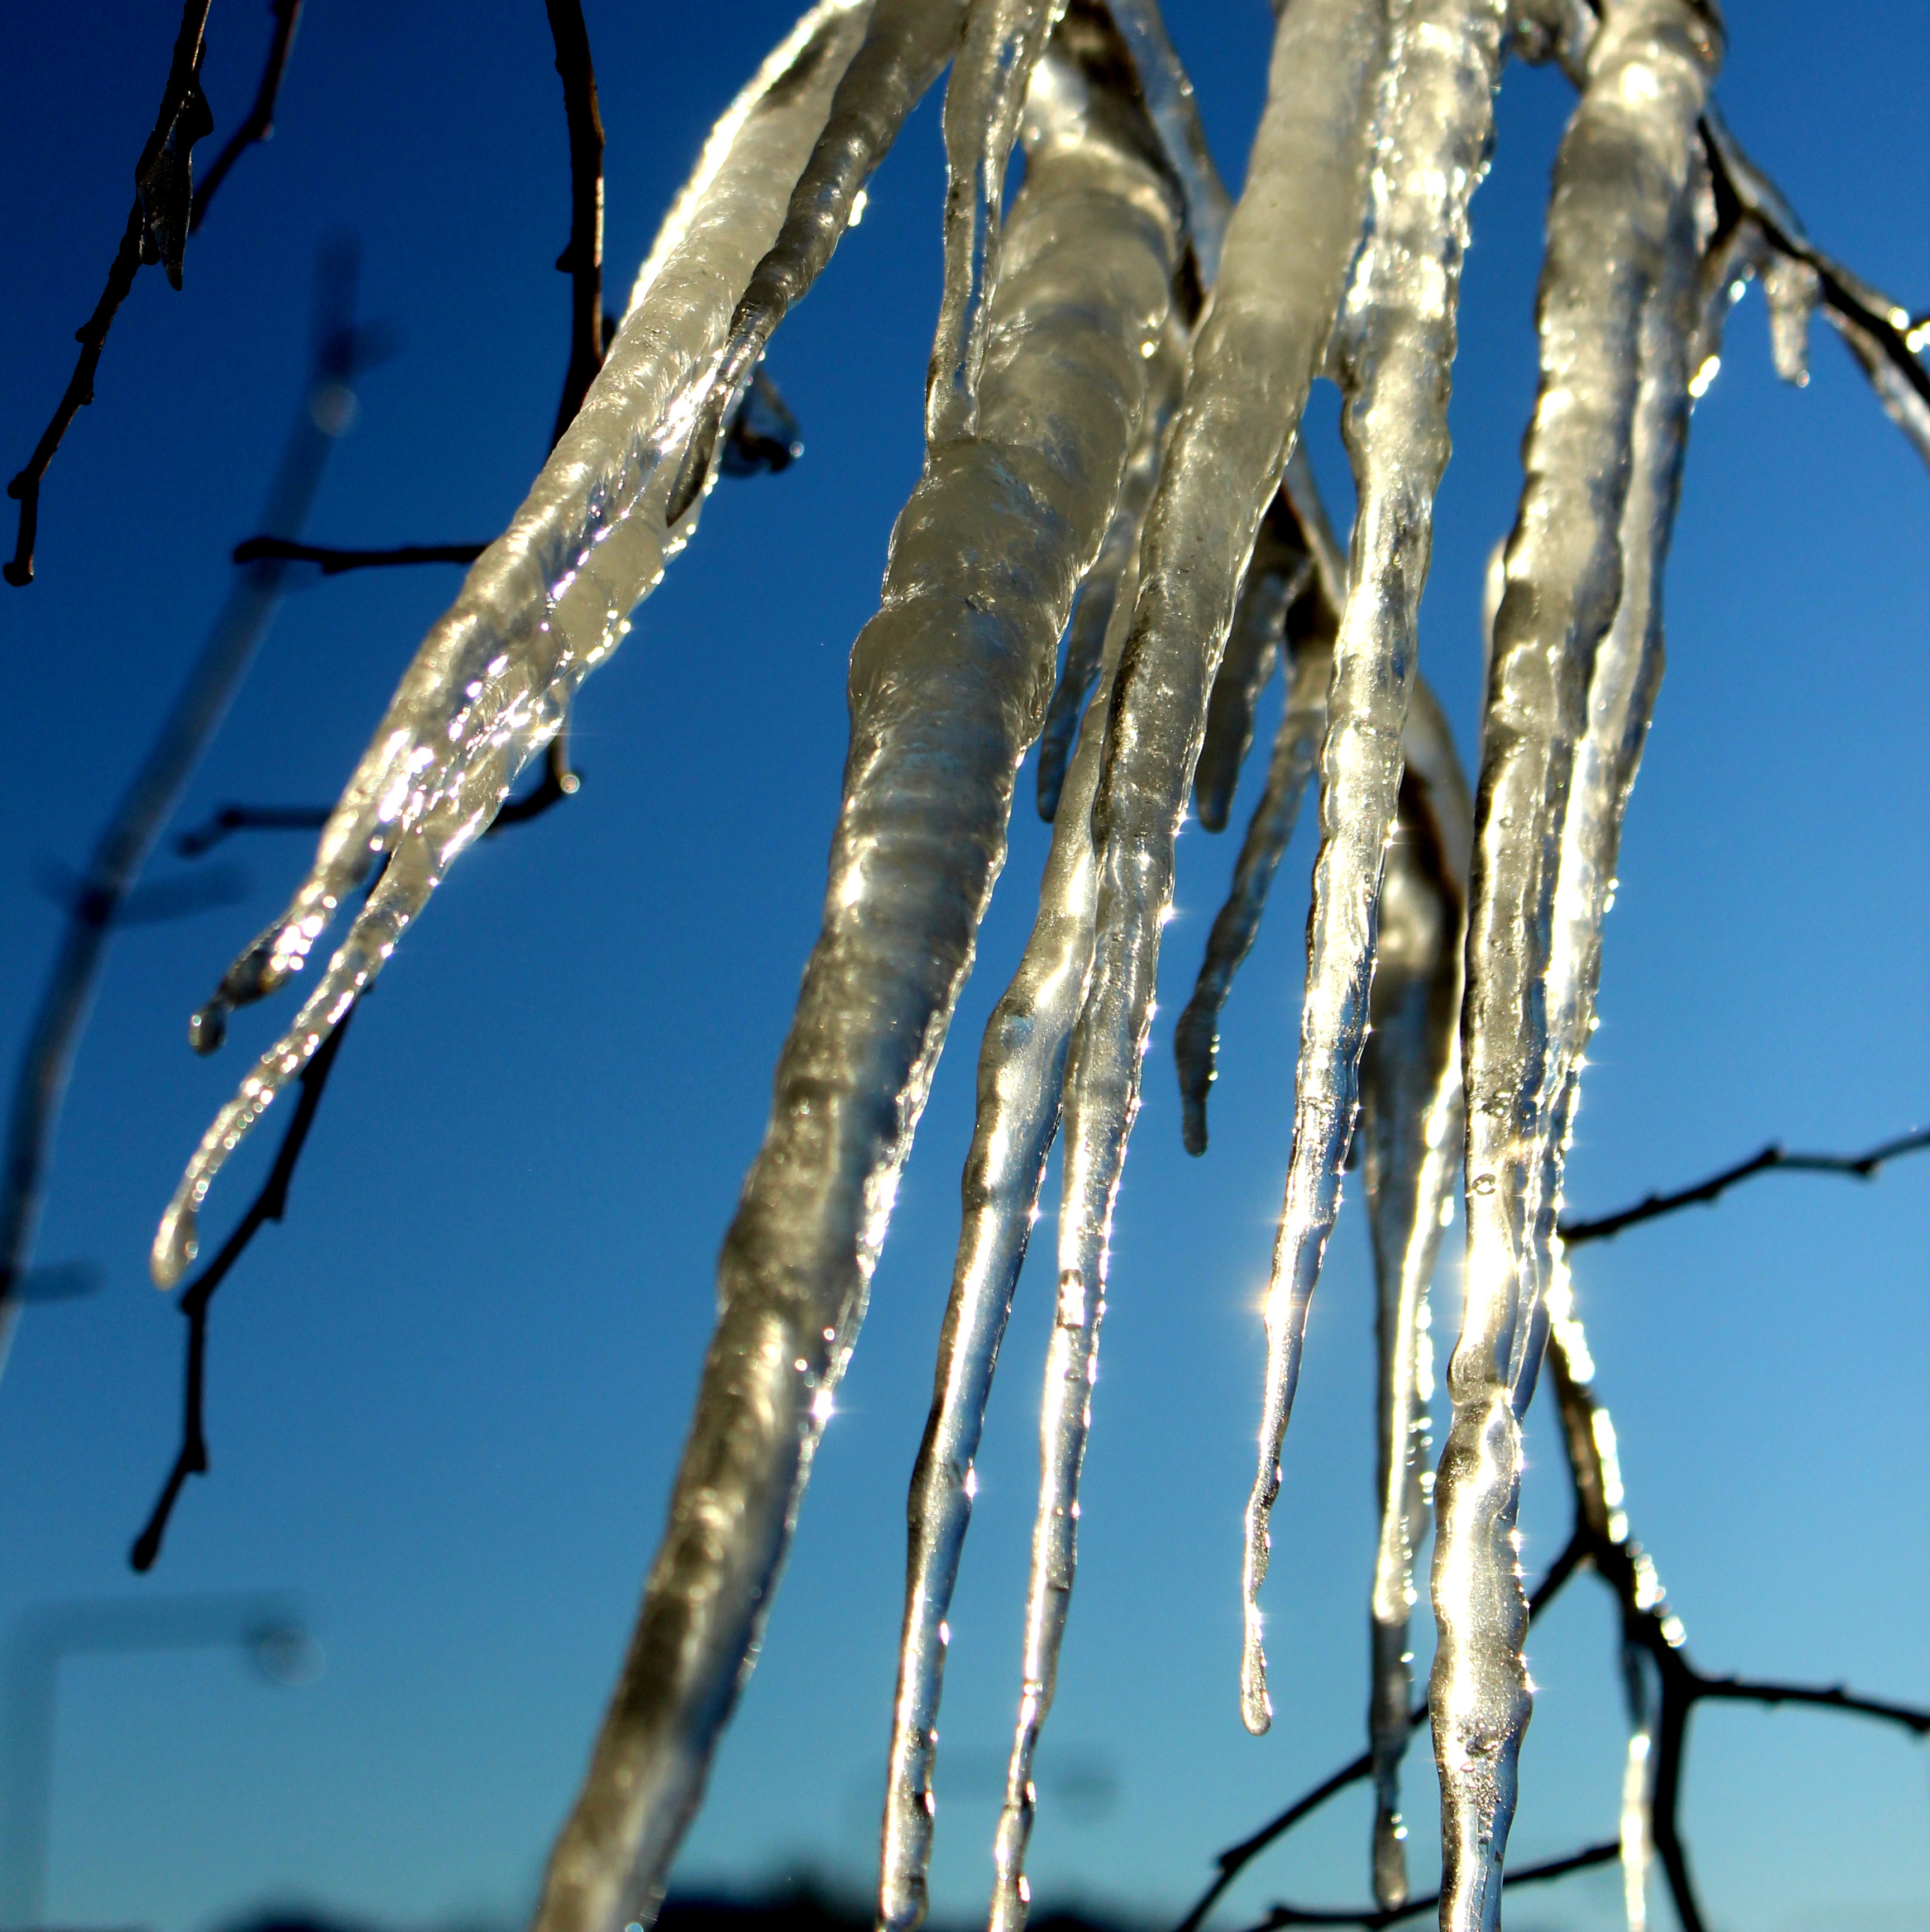
tree, nature, outdoor, branch, cold, winter, plant, leaf, frost, ice, birch, frozen, season, twig, icicle, freezing, flowering plant, wintertime, plant stem, woody plant, land plant